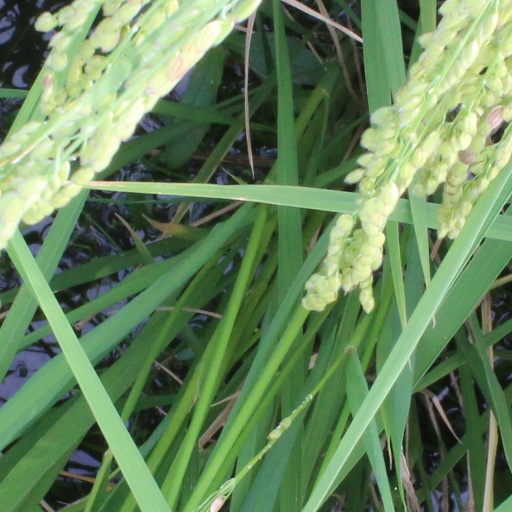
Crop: rice